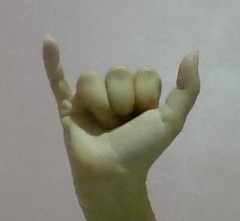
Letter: ya